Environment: real
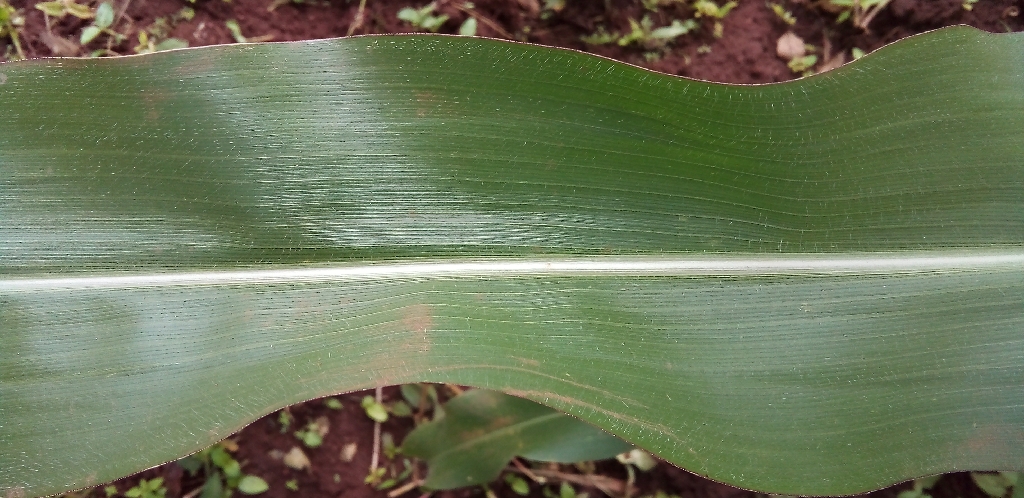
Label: healthy